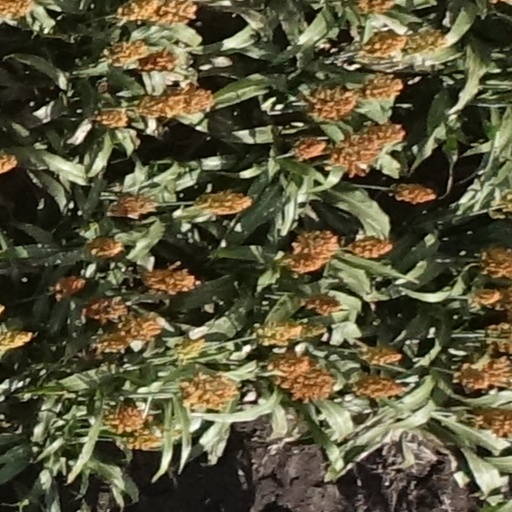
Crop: sorghum